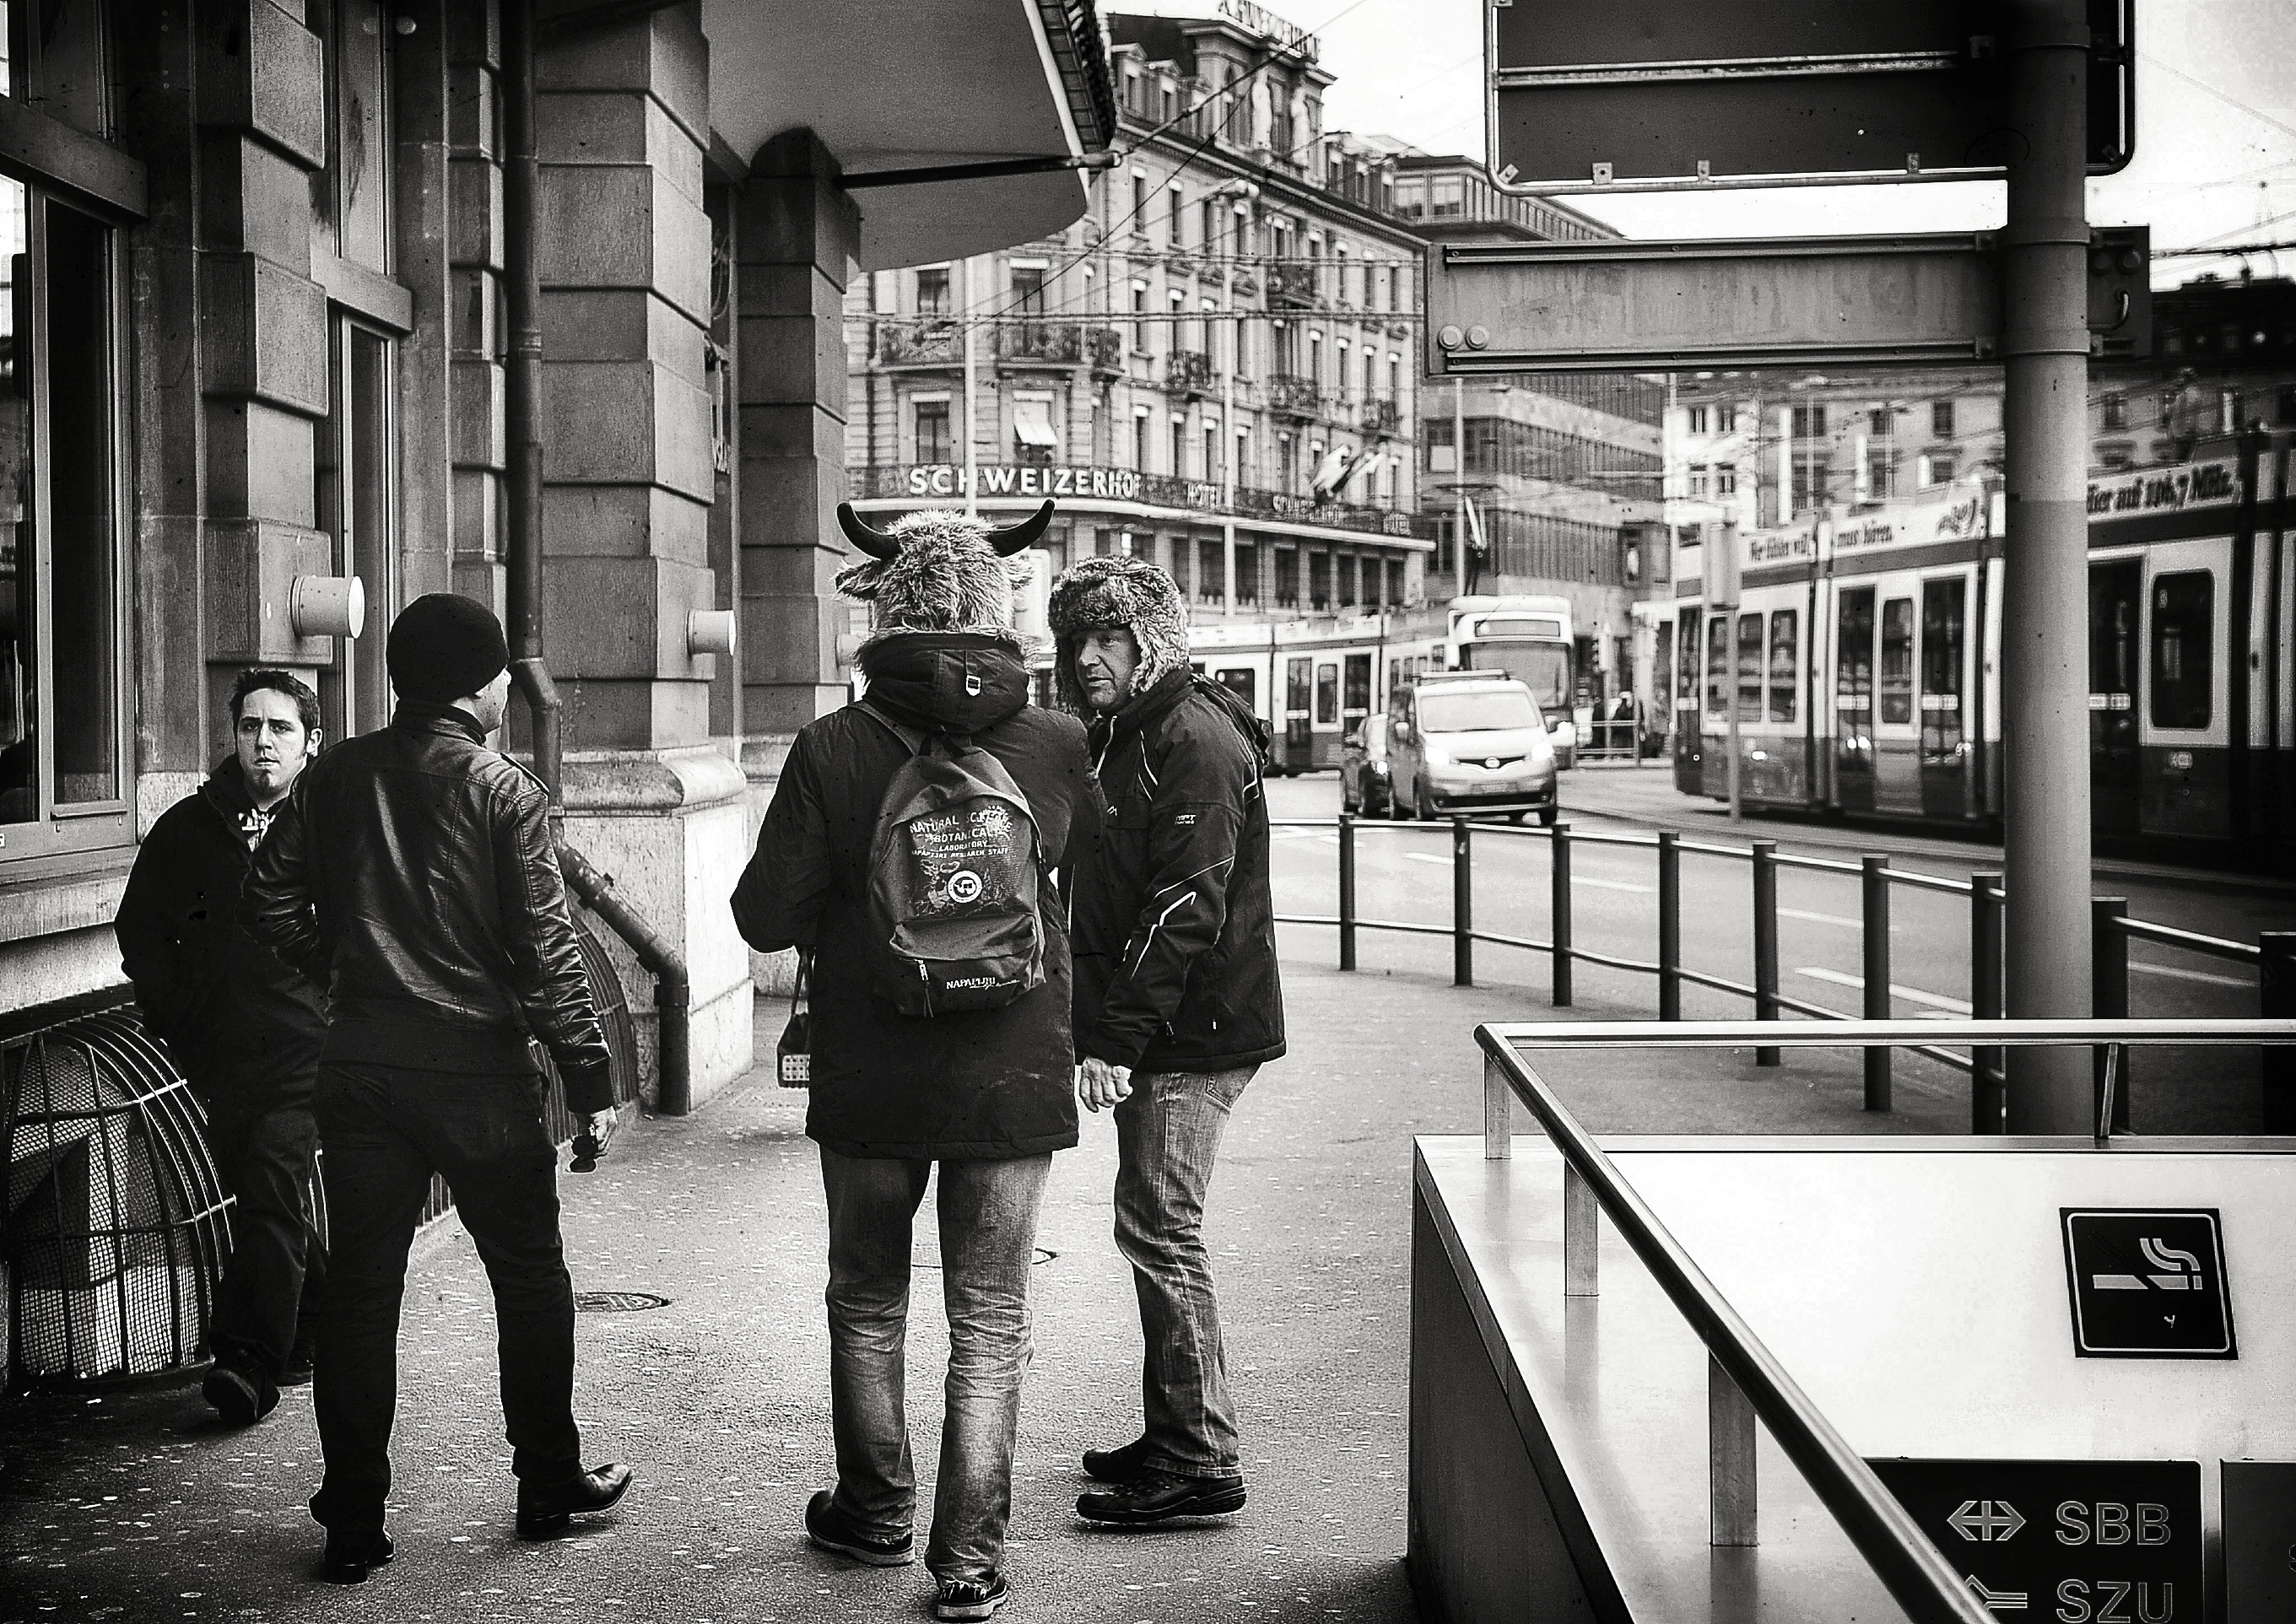
winter, black and white, road, white, street, photography, urban, nikon, black, monochrome, blackandwhite, digital camera, infrastructure, swiss, photograph, snapshot, streetart, schweiz, switzerland, zurich, streetphoto, snapseed, schwarzundweiss, streetscene, monochrom, sbb, streetpix, thomas8047, onthestreets, d300s, streetphotographer, 175528, strassenfoto, boystown, urban area, monochrome photography, film noir